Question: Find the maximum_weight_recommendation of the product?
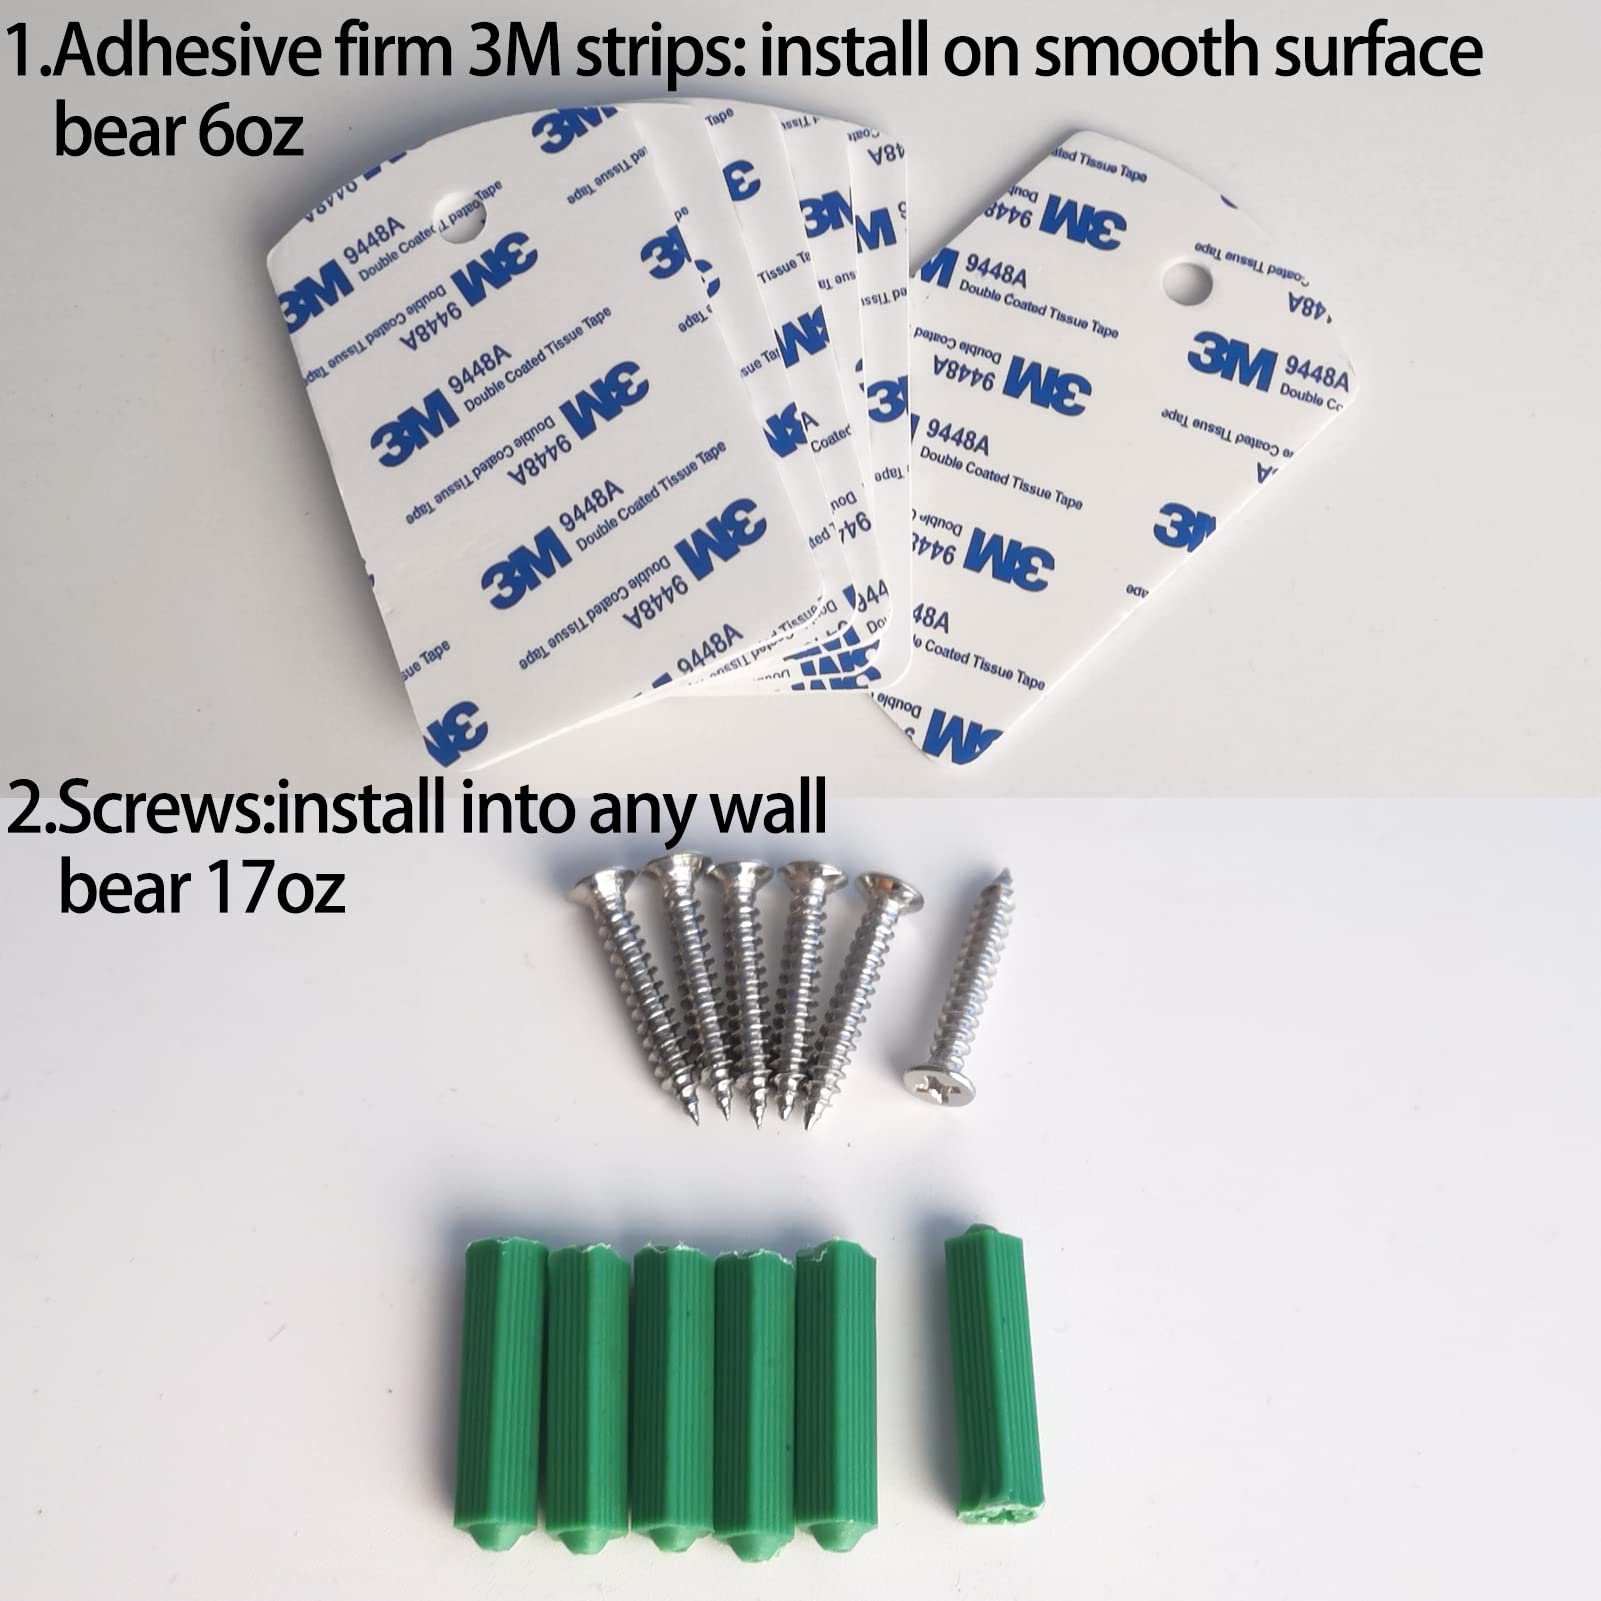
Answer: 6.0 ounce